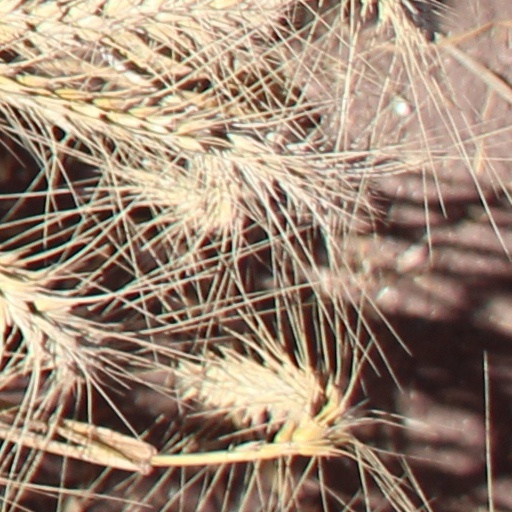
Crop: wheat